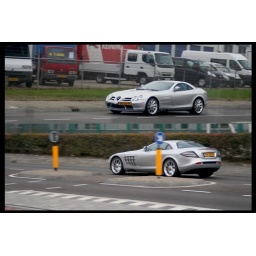
Mercedes-Benz SLR Mclaren in Groningen. Made through the bus window ;)